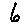
Label: 6